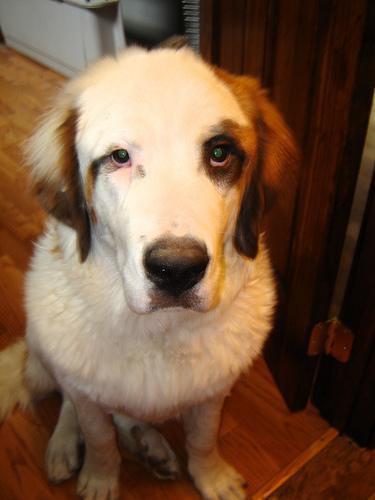
saint bernard